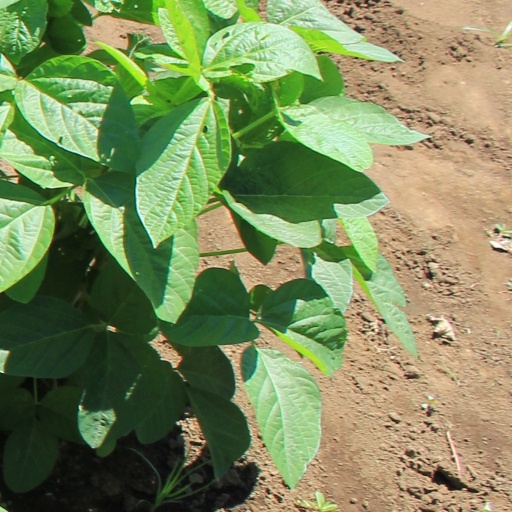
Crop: soybean